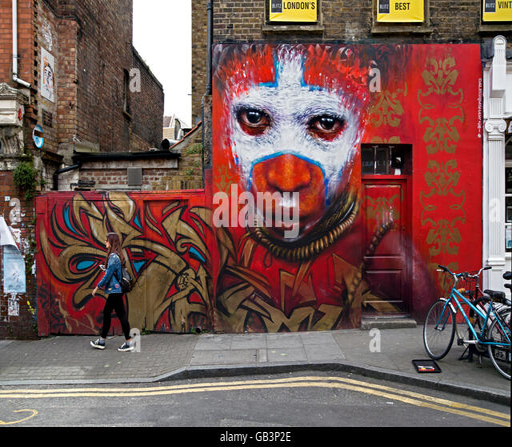
a young woman walks by a piece of street art by person